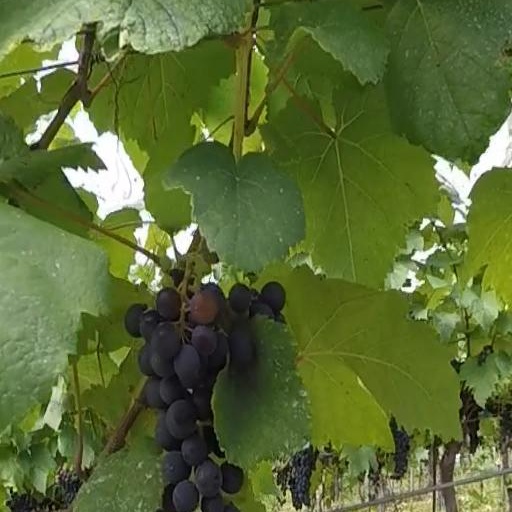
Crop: grape